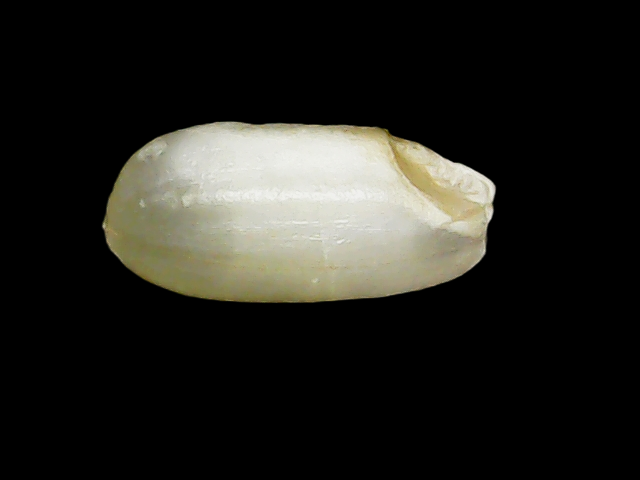
Rice variety: Binadhan8